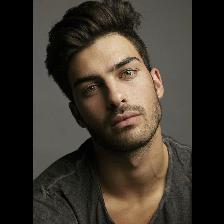
Label: Human